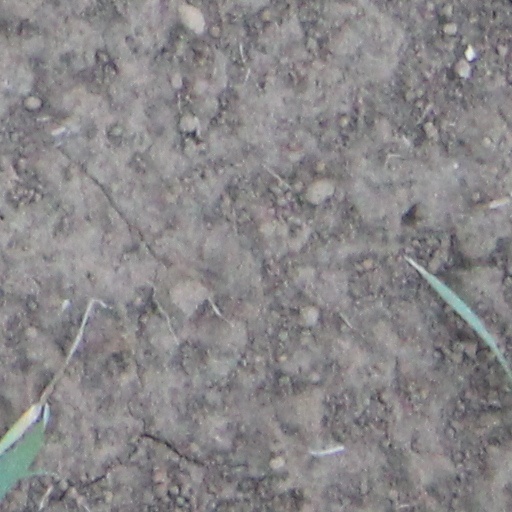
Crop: wheat